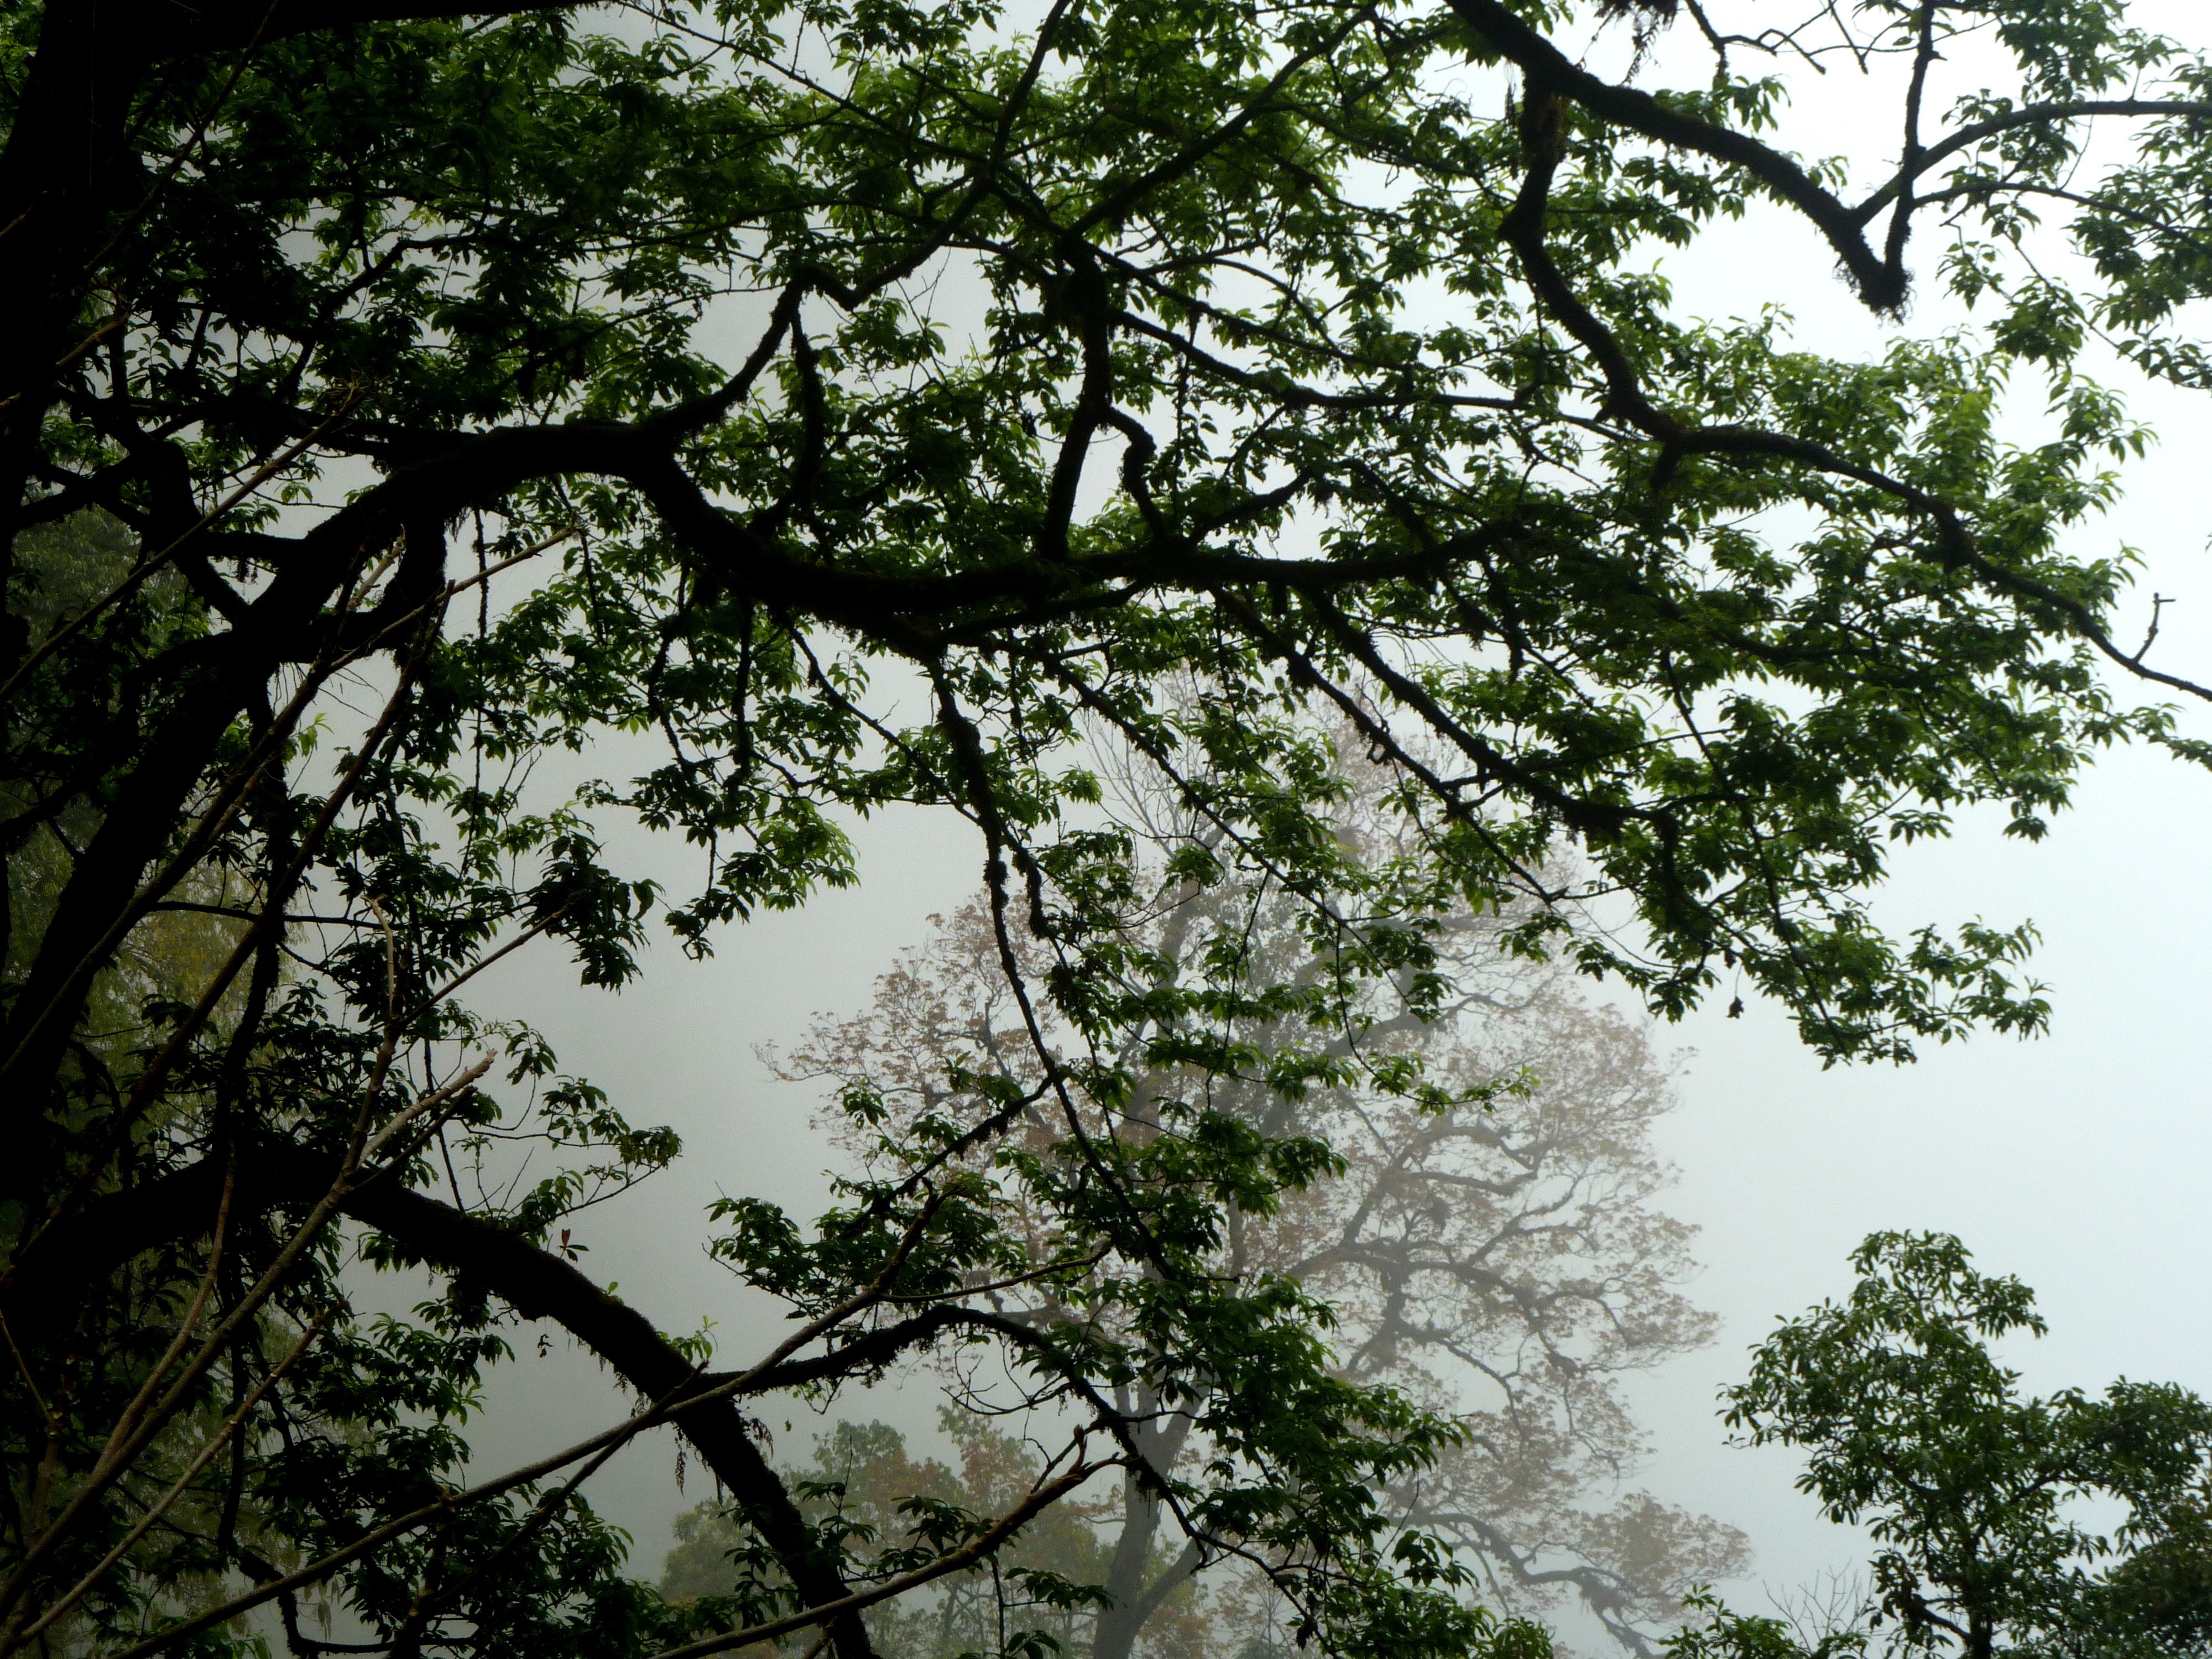
tree, nature, forest, branch, plant, sunlight, leaf, flower, green, jungle, botany, flora, rainforest, deciduous, woodland, habitat, ecosystem, natural environment, woody plant, land plant